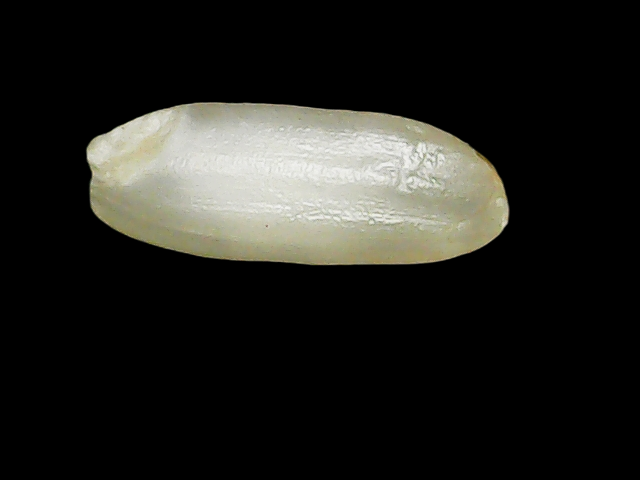
Rice variety: Binadhan21